Harilaid (islet)

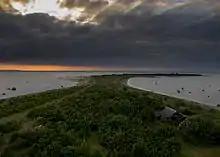

Harilaid (Swedish "Hares", formerly "Gräsö") is a small uninhabited island in Estonia. It lies about west of the island of Vormsi. It should not be confused with the larger former island of Harilaid that is now a peninsula on the northwest coast of the island of Saaremaa.